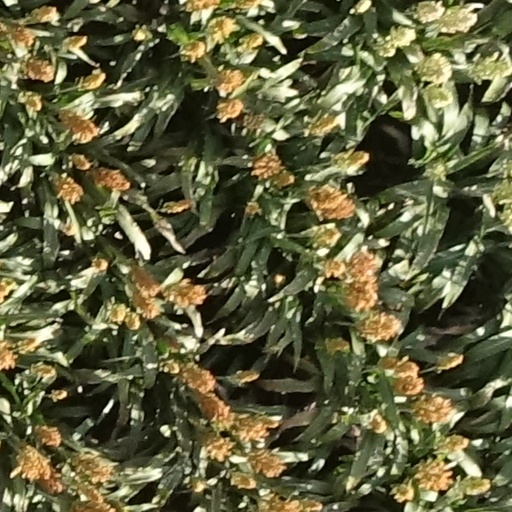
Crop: sorghum